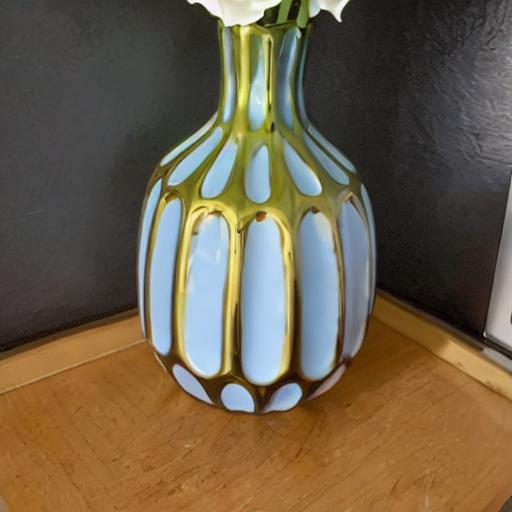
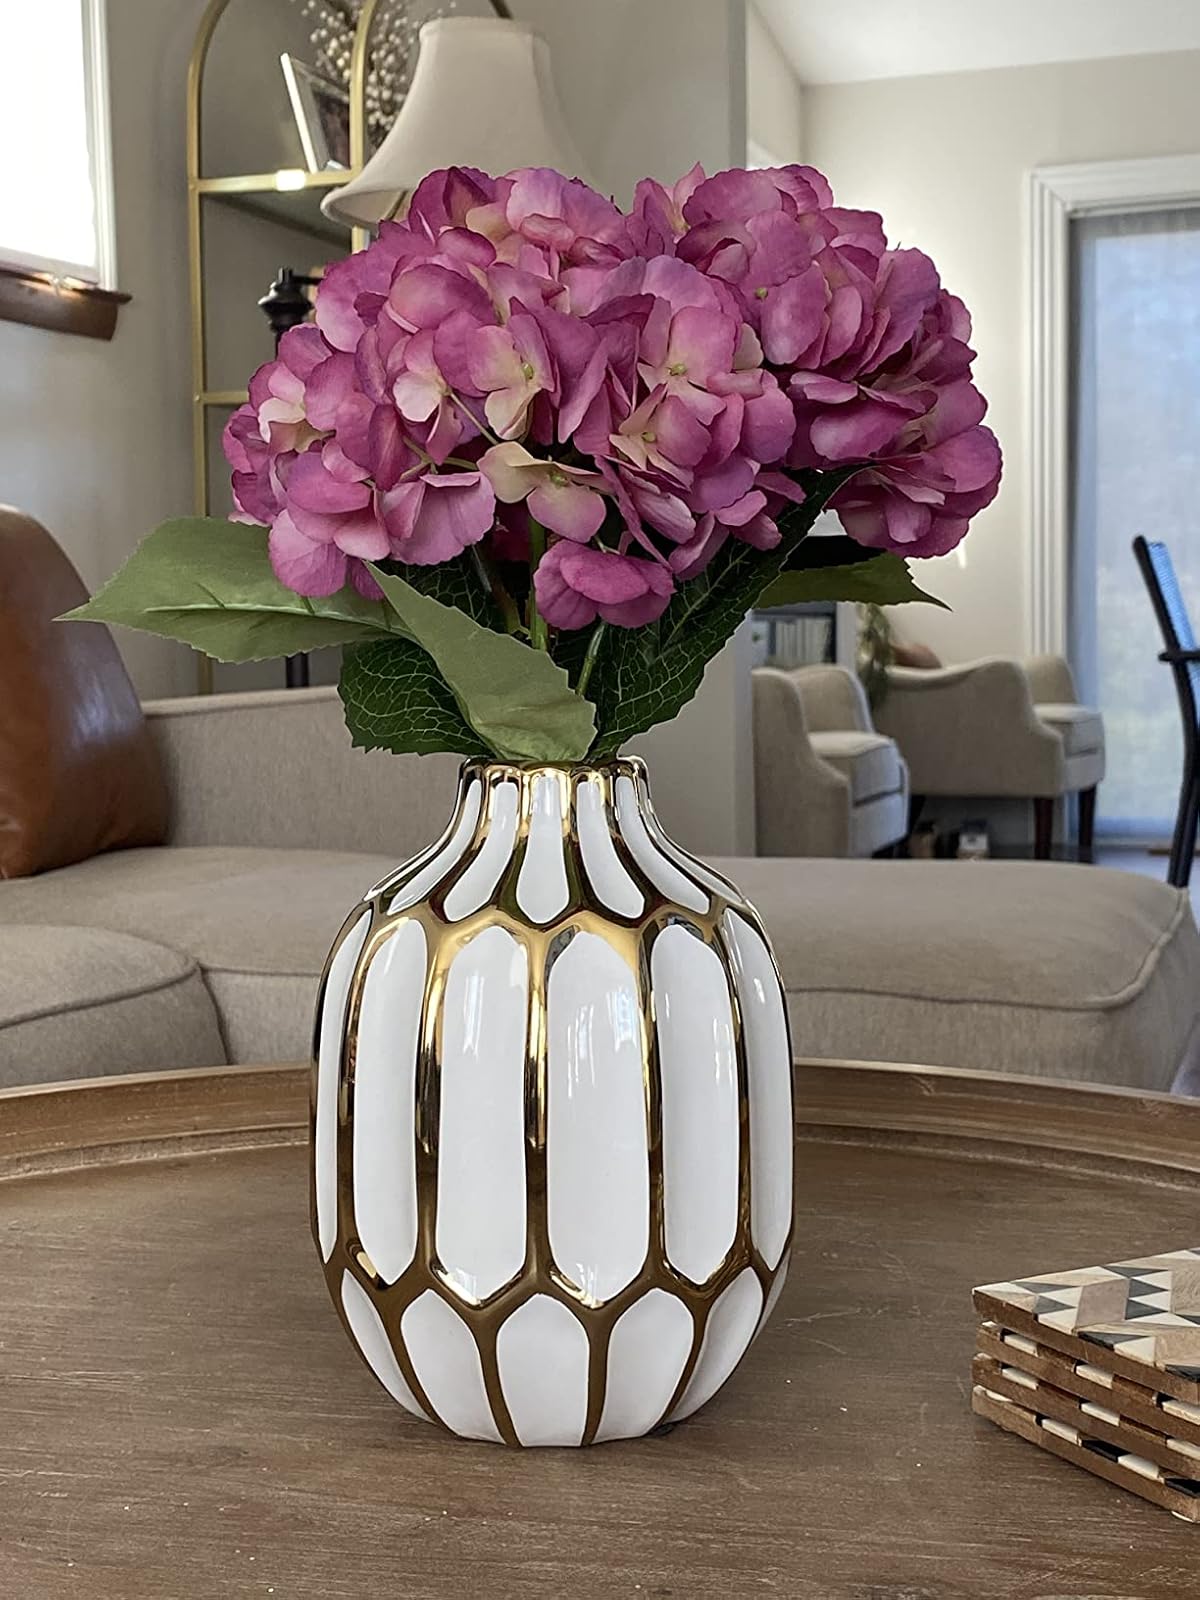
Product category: vase
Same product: no